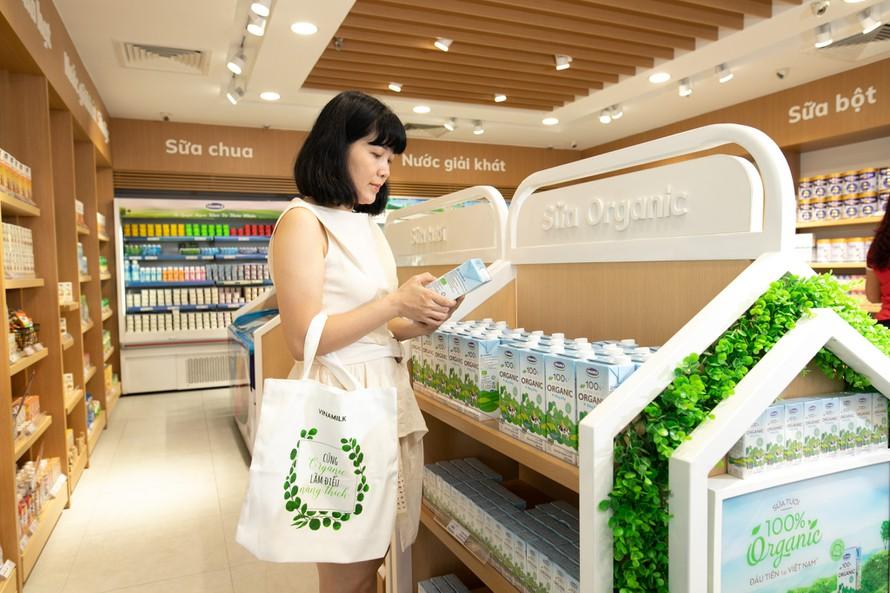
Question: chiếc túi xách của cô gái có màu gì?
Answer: chiếc túi xách có màu trắng